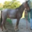
Label: horse